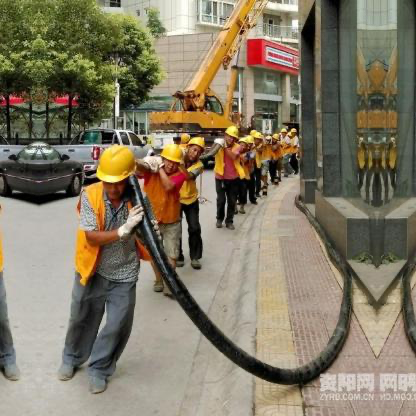
Objects in the image:
label: helmet
label: helmet
label: helmet
label: helmet
label: helmet
label: helmet
label: helmet
label: helmet
label: helmet